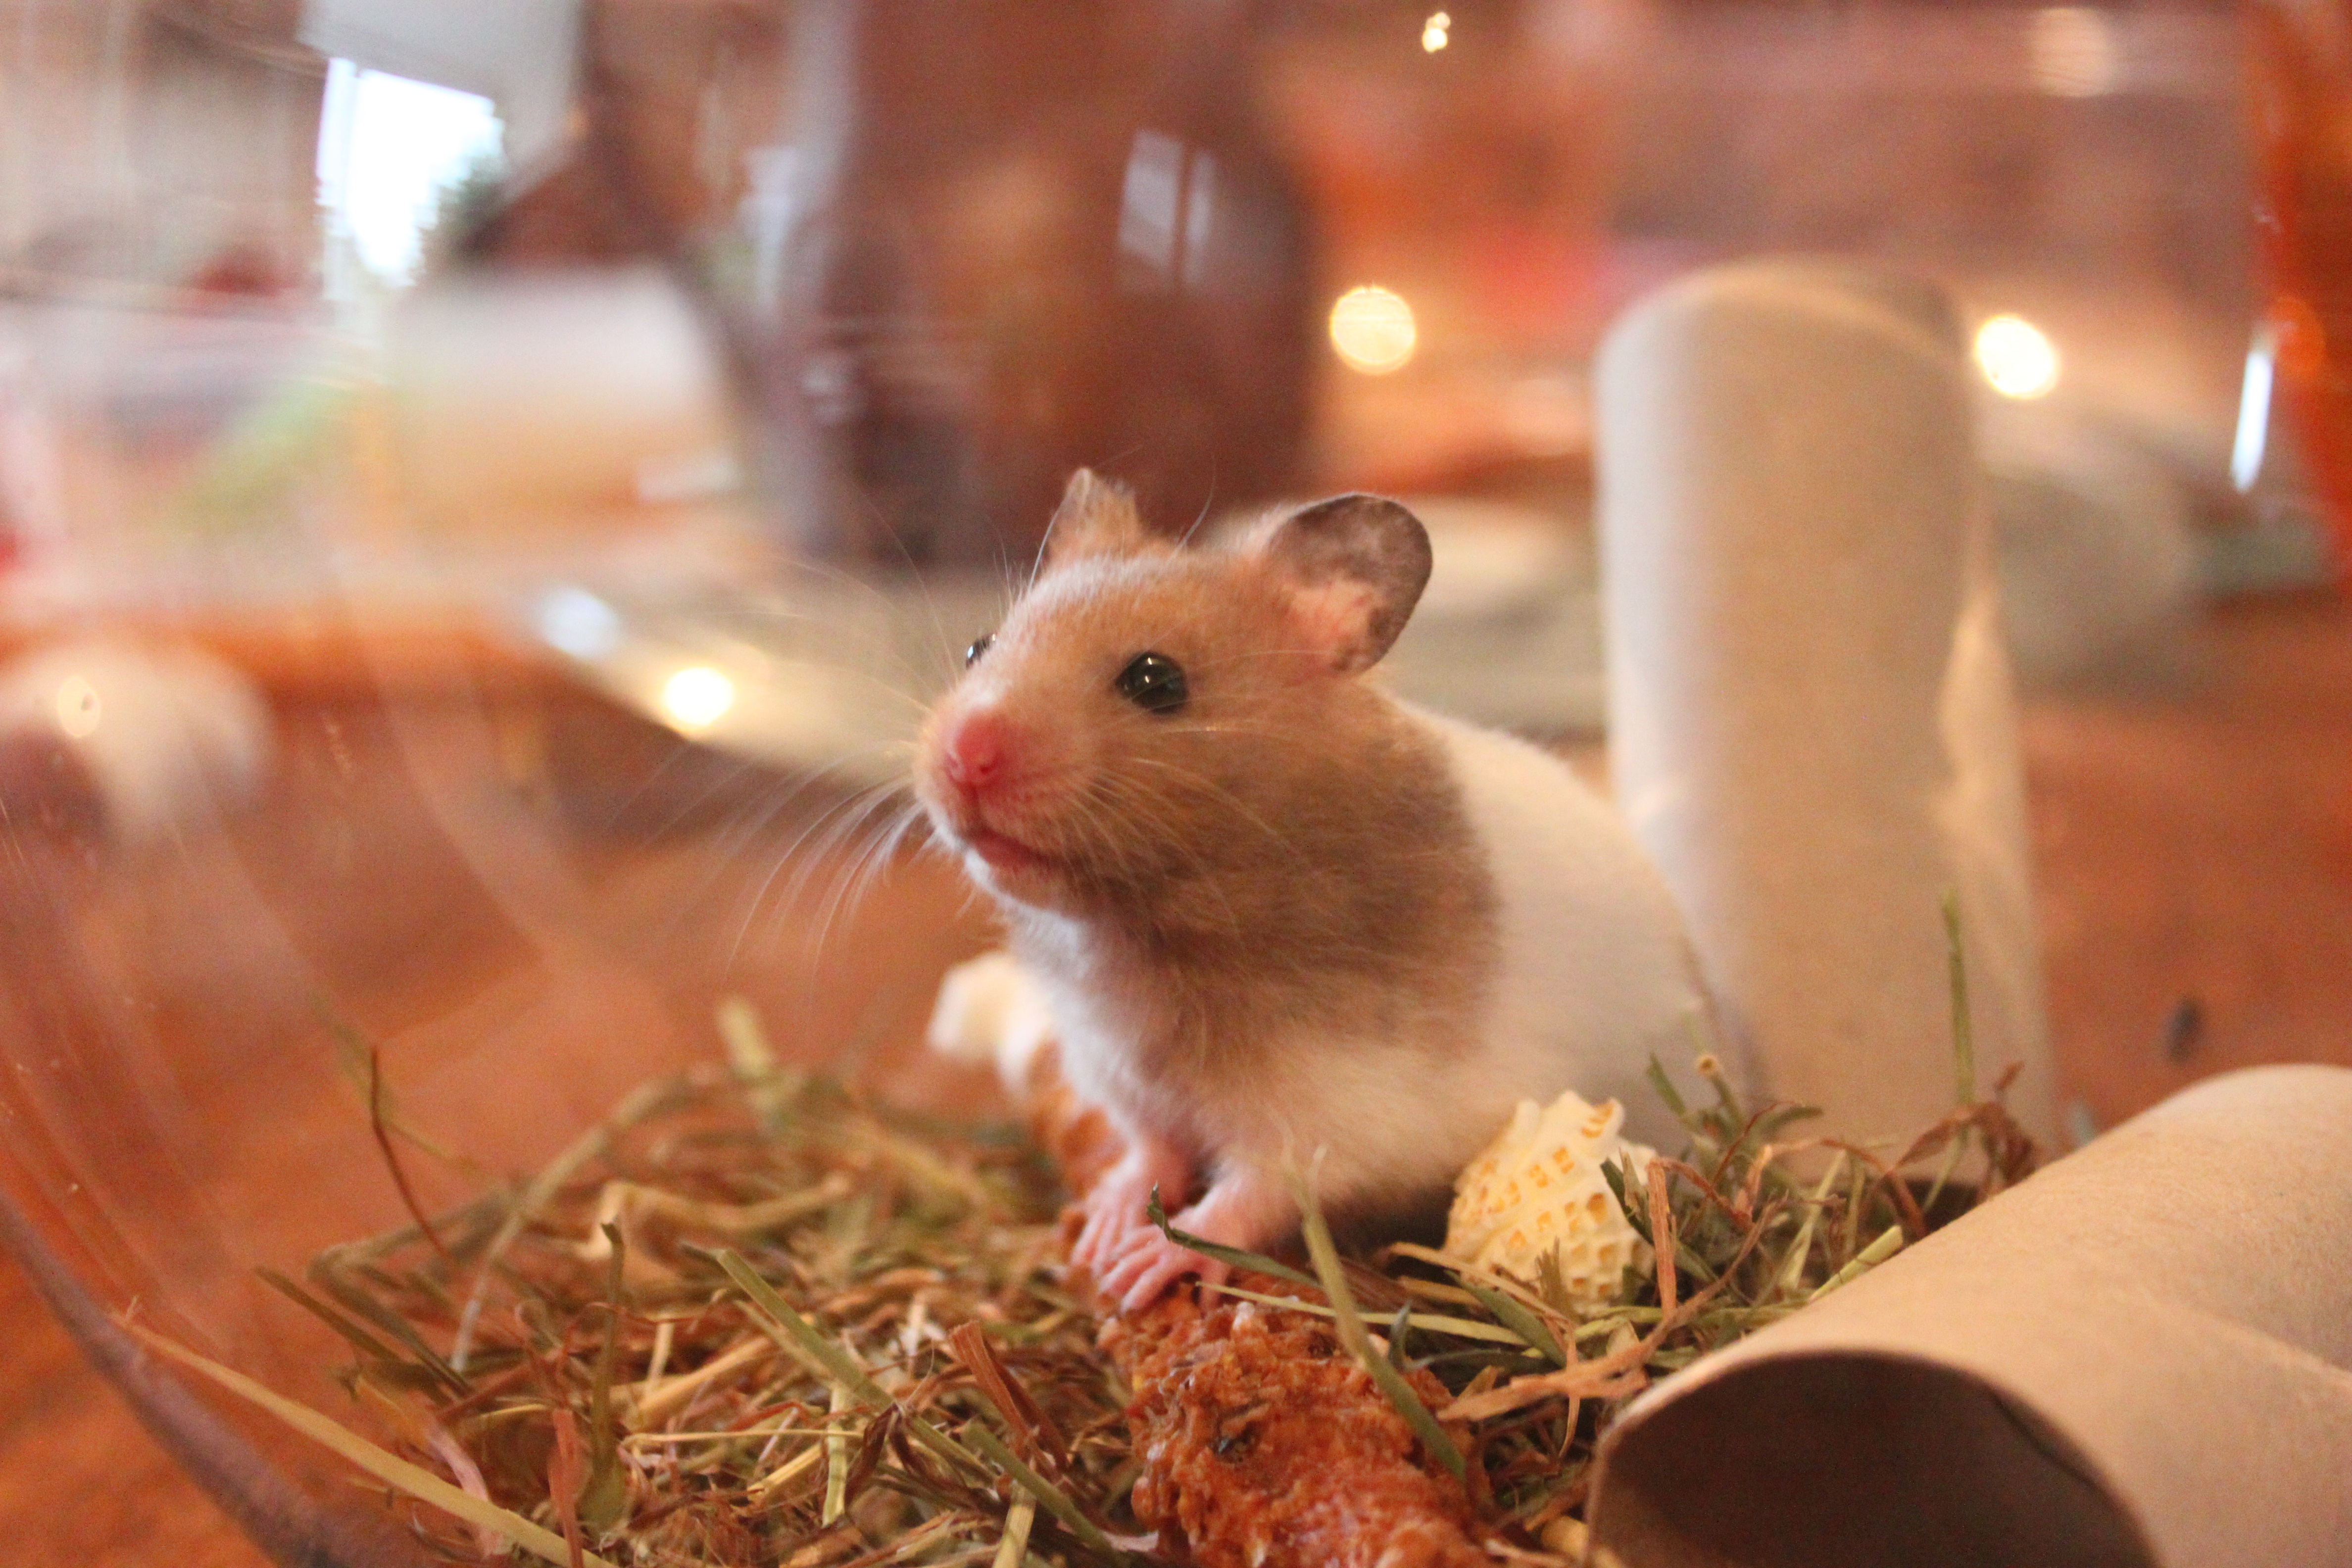
mouse, animal, mammal, hamster, rodent, fauna, guinea pig, rat, whiskers, vertebrate, pest, gerbil, muroidea, muridae